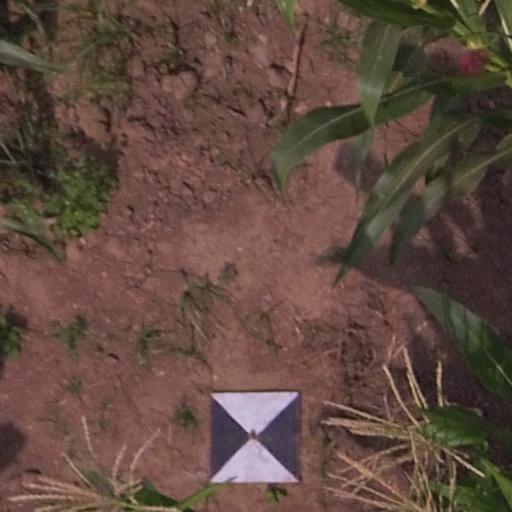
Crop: maize; corn